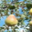
Label: pear